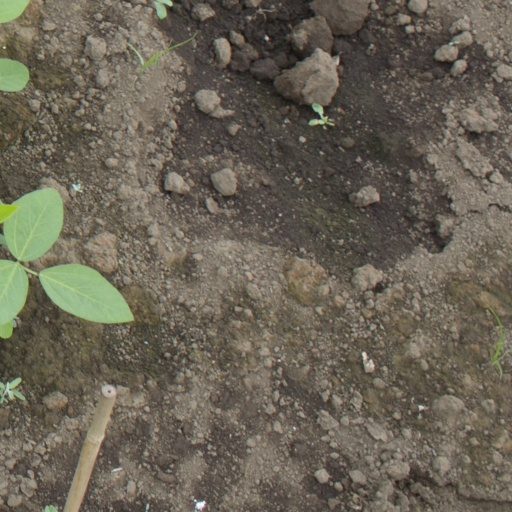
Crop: soybean